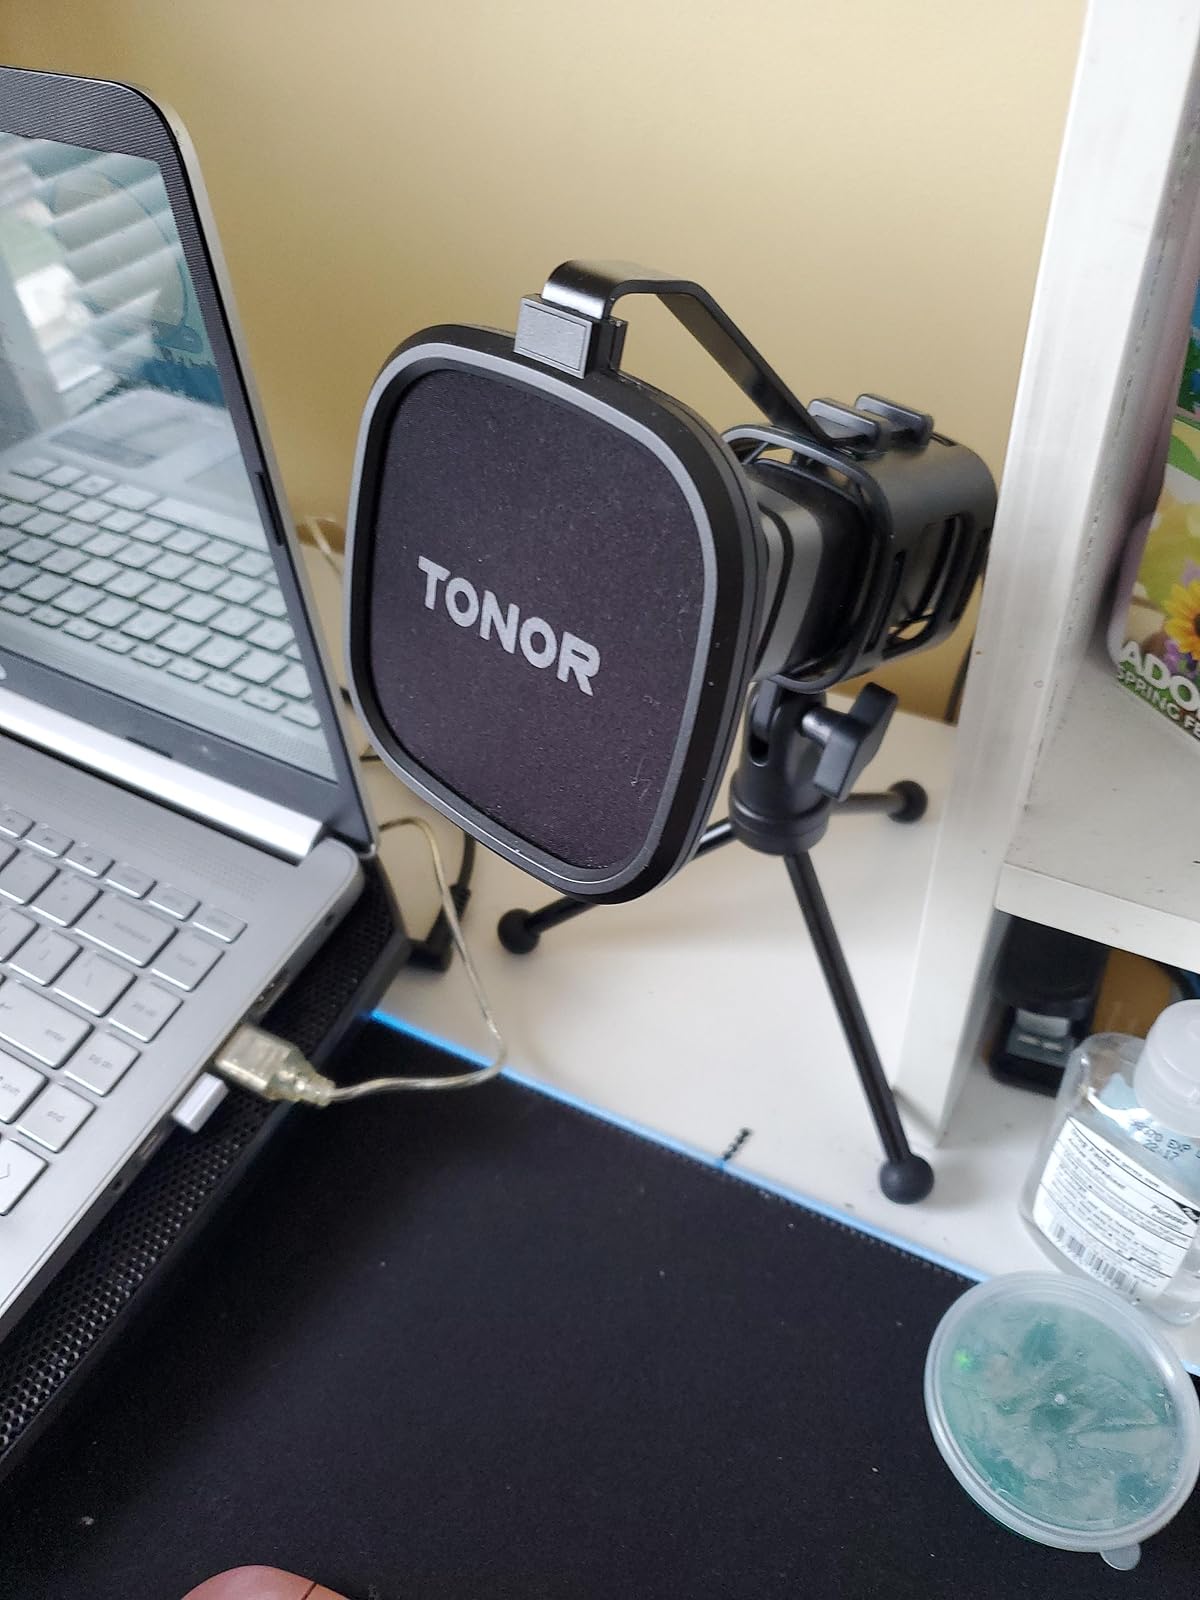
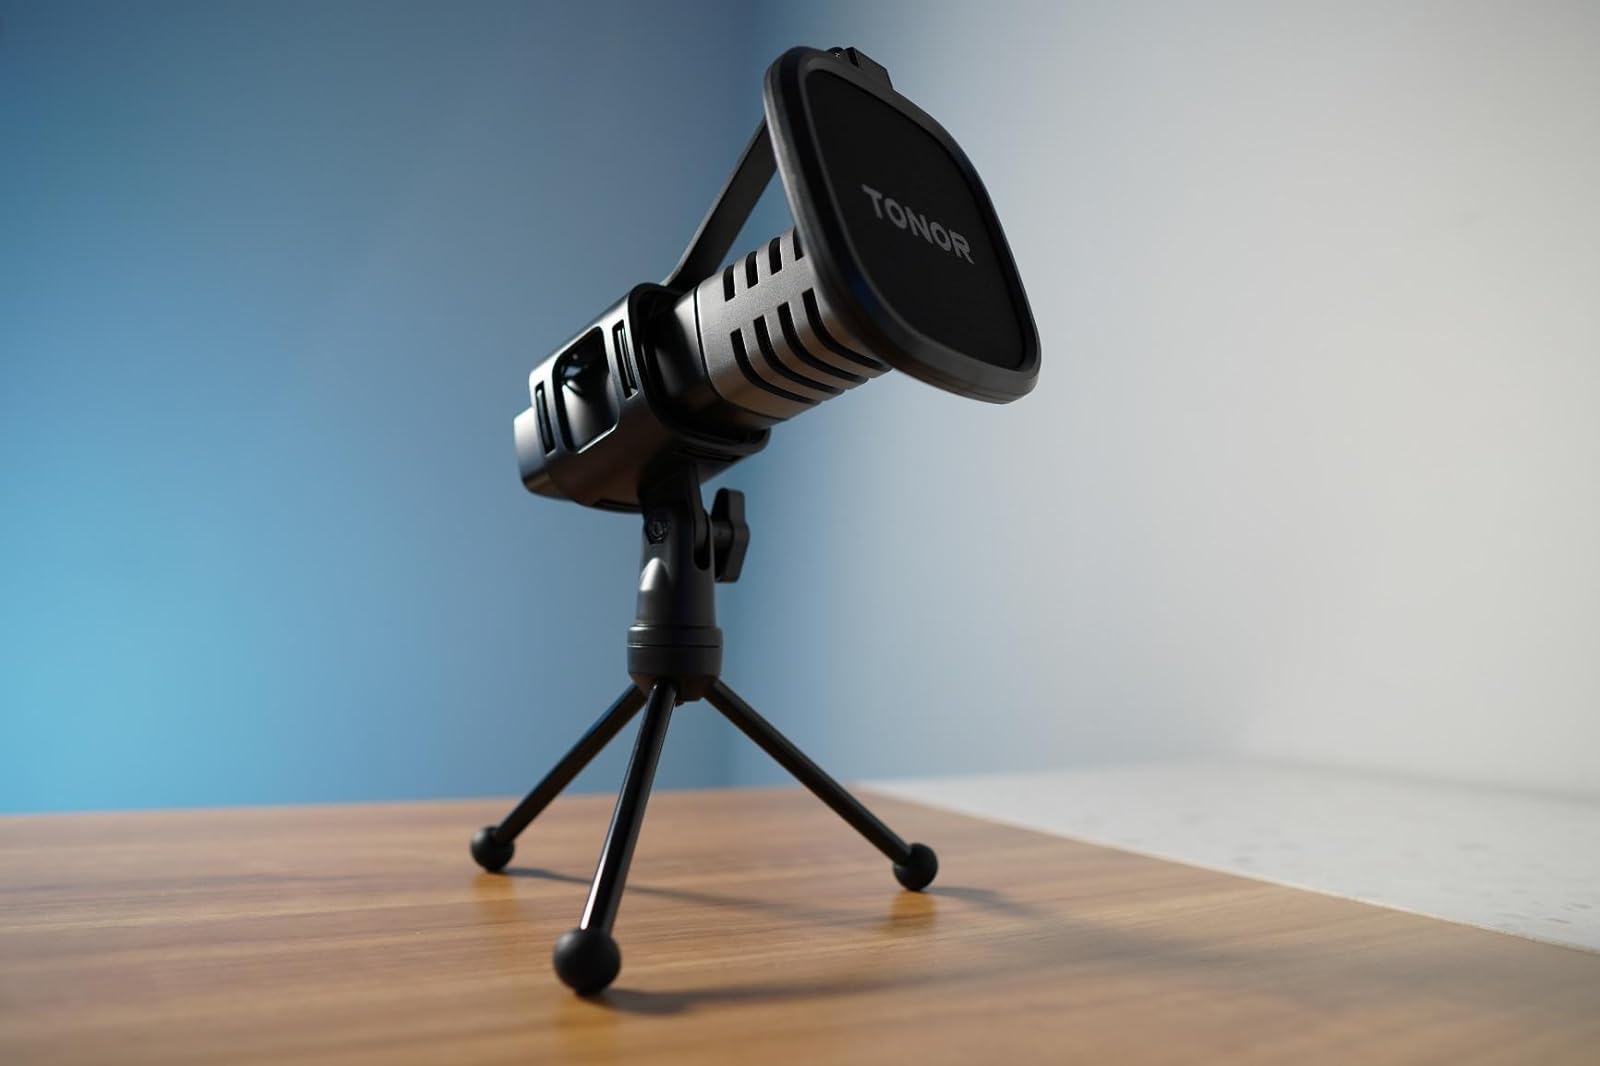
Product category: microphone
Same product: yes